Jakob Erlandsen

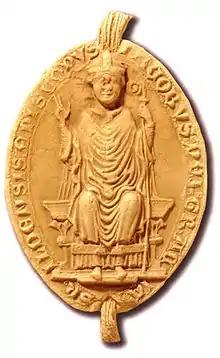
Jacob Erlandsen

Jakob Erlandsen (died 18 February 1274) was a Danish Archbishop of Lund (1254–1274) and the central character of the first great church conflict in Denmark.